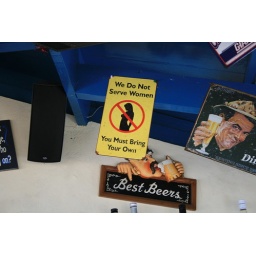
here a cool sign in a bar on St. Maarten